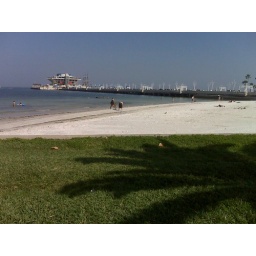
The person on the right is a guy in a long black skirt...amusing!